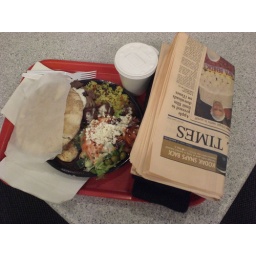
Post settlement conference meal in an office tower food court, downtown Denver.